Milton (South Uist)

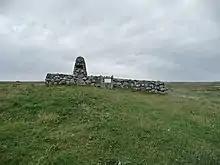
Flora MacDonald memorial

Milton is the name of a tack or tenant farm on the island of South Uist in the Outer Hebrides, Scotland. It was on this tack that Jacobite heroine Flora MacDonald was born and spent her childhood. A memorial dedicated to her stands at the remains of the township.